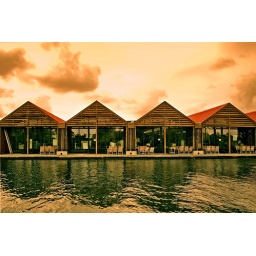
Row of former canon boat huts transformed into office buildings somewhere around the New Opera in Copenhagen.